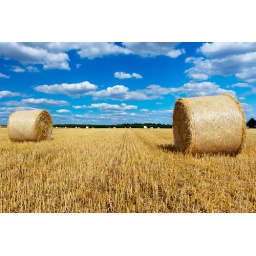
straw bales in a field with blue and white sky